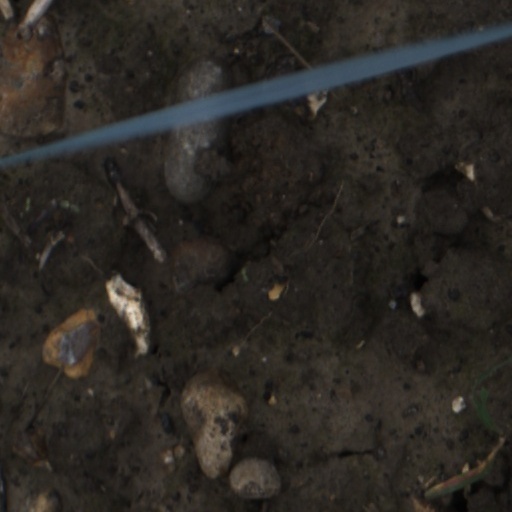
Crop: wheat